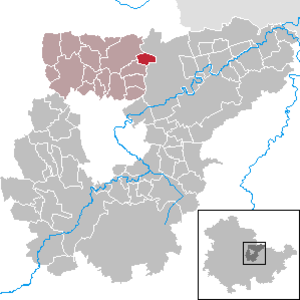
Rohrbach est une municipalité allemande du land de Thuringe, dans l'arrondissement du Pays-de-Weimar, au centre de l'Allemagne. En 2015, sa population est de 214 habitants.